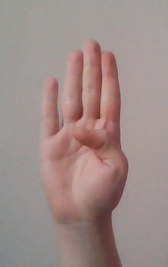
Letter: kaaf